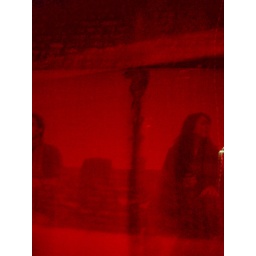
girl in a bar in brick lane